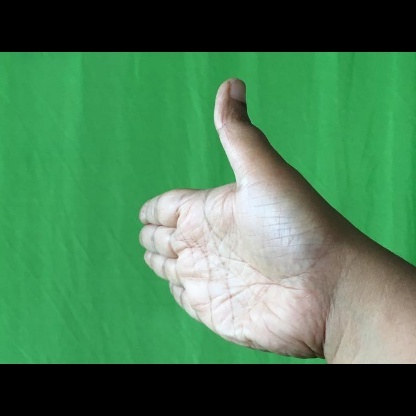
Mudra: Ardhachandran